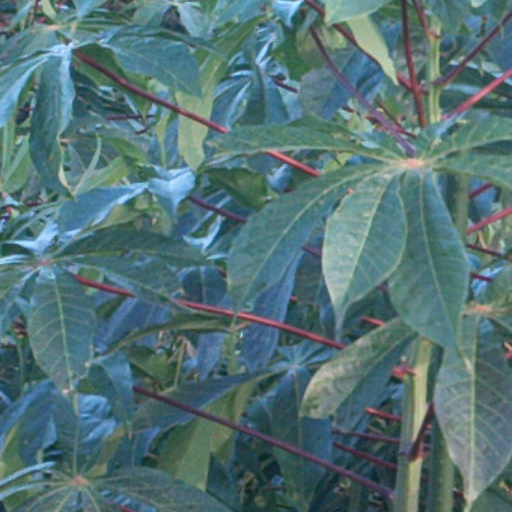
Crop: cassava